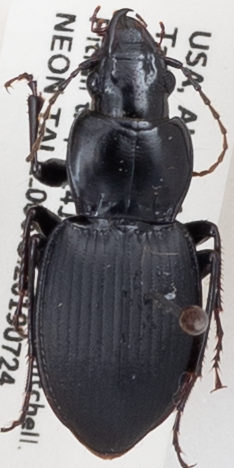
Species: Cyclotrachelus convivus
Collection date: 2019-07-24
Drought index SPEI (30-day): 0.54
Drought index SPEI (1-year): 0.63
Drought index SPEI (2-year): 0.71